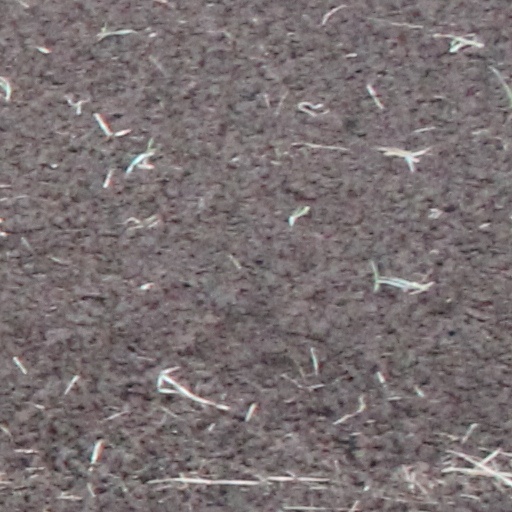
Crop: wheat